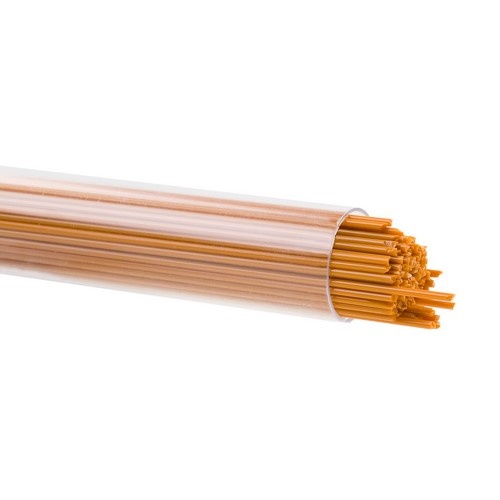
Bullseye 0329-0107 Brændt Orange Opak Stringer, 1mm
Brand: TGK
1 rør, ca. 123 stk. stringer Ø1mm, længde 445mm Burnt Orange Fås også som stringer Ø2mm og stænger Ø4-6mm Specielle egenskaber: -Kan reagere med kobberholdigt glas såsom: 1116, 1408, 1417, 0144, 0145, 0146 etc. -Kan reagere med de lyserøde/lilla toner såsom: 0301,0334, 1215, 1823 etc. -Kan reagere med hvid 0313 og 0243 -Kan reagere med sølv, såsom bladsølv *Ved Kan reagere menes at der i særlige tilfælde kan opstå reaktioner, såsom hvis glasset får usædvanlig høj toptemperatur eller usædvanlig lang holdetid. Reaktionen ses oftest som en kopperlignende kant hvor de to glas mødes. Numrene der nævnes under 'Specielle egenskaber' er numre på Bullseye Glas. Find dem ved at skrive nummeret i søgefeltet her på siden eller orienter dig i Bullseye Kataloget
Category: Arts & Entertainment > Hobbies & Creative Arts > Arts & Crafts > Art & Crafting Materials > Craft Shapes & Bases > Craft Wood & Shapes